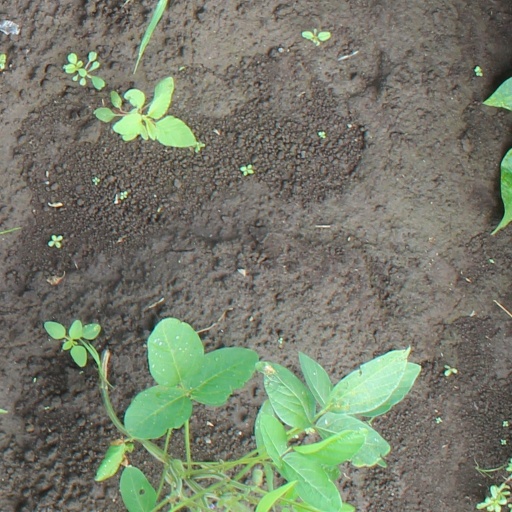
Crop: soybean